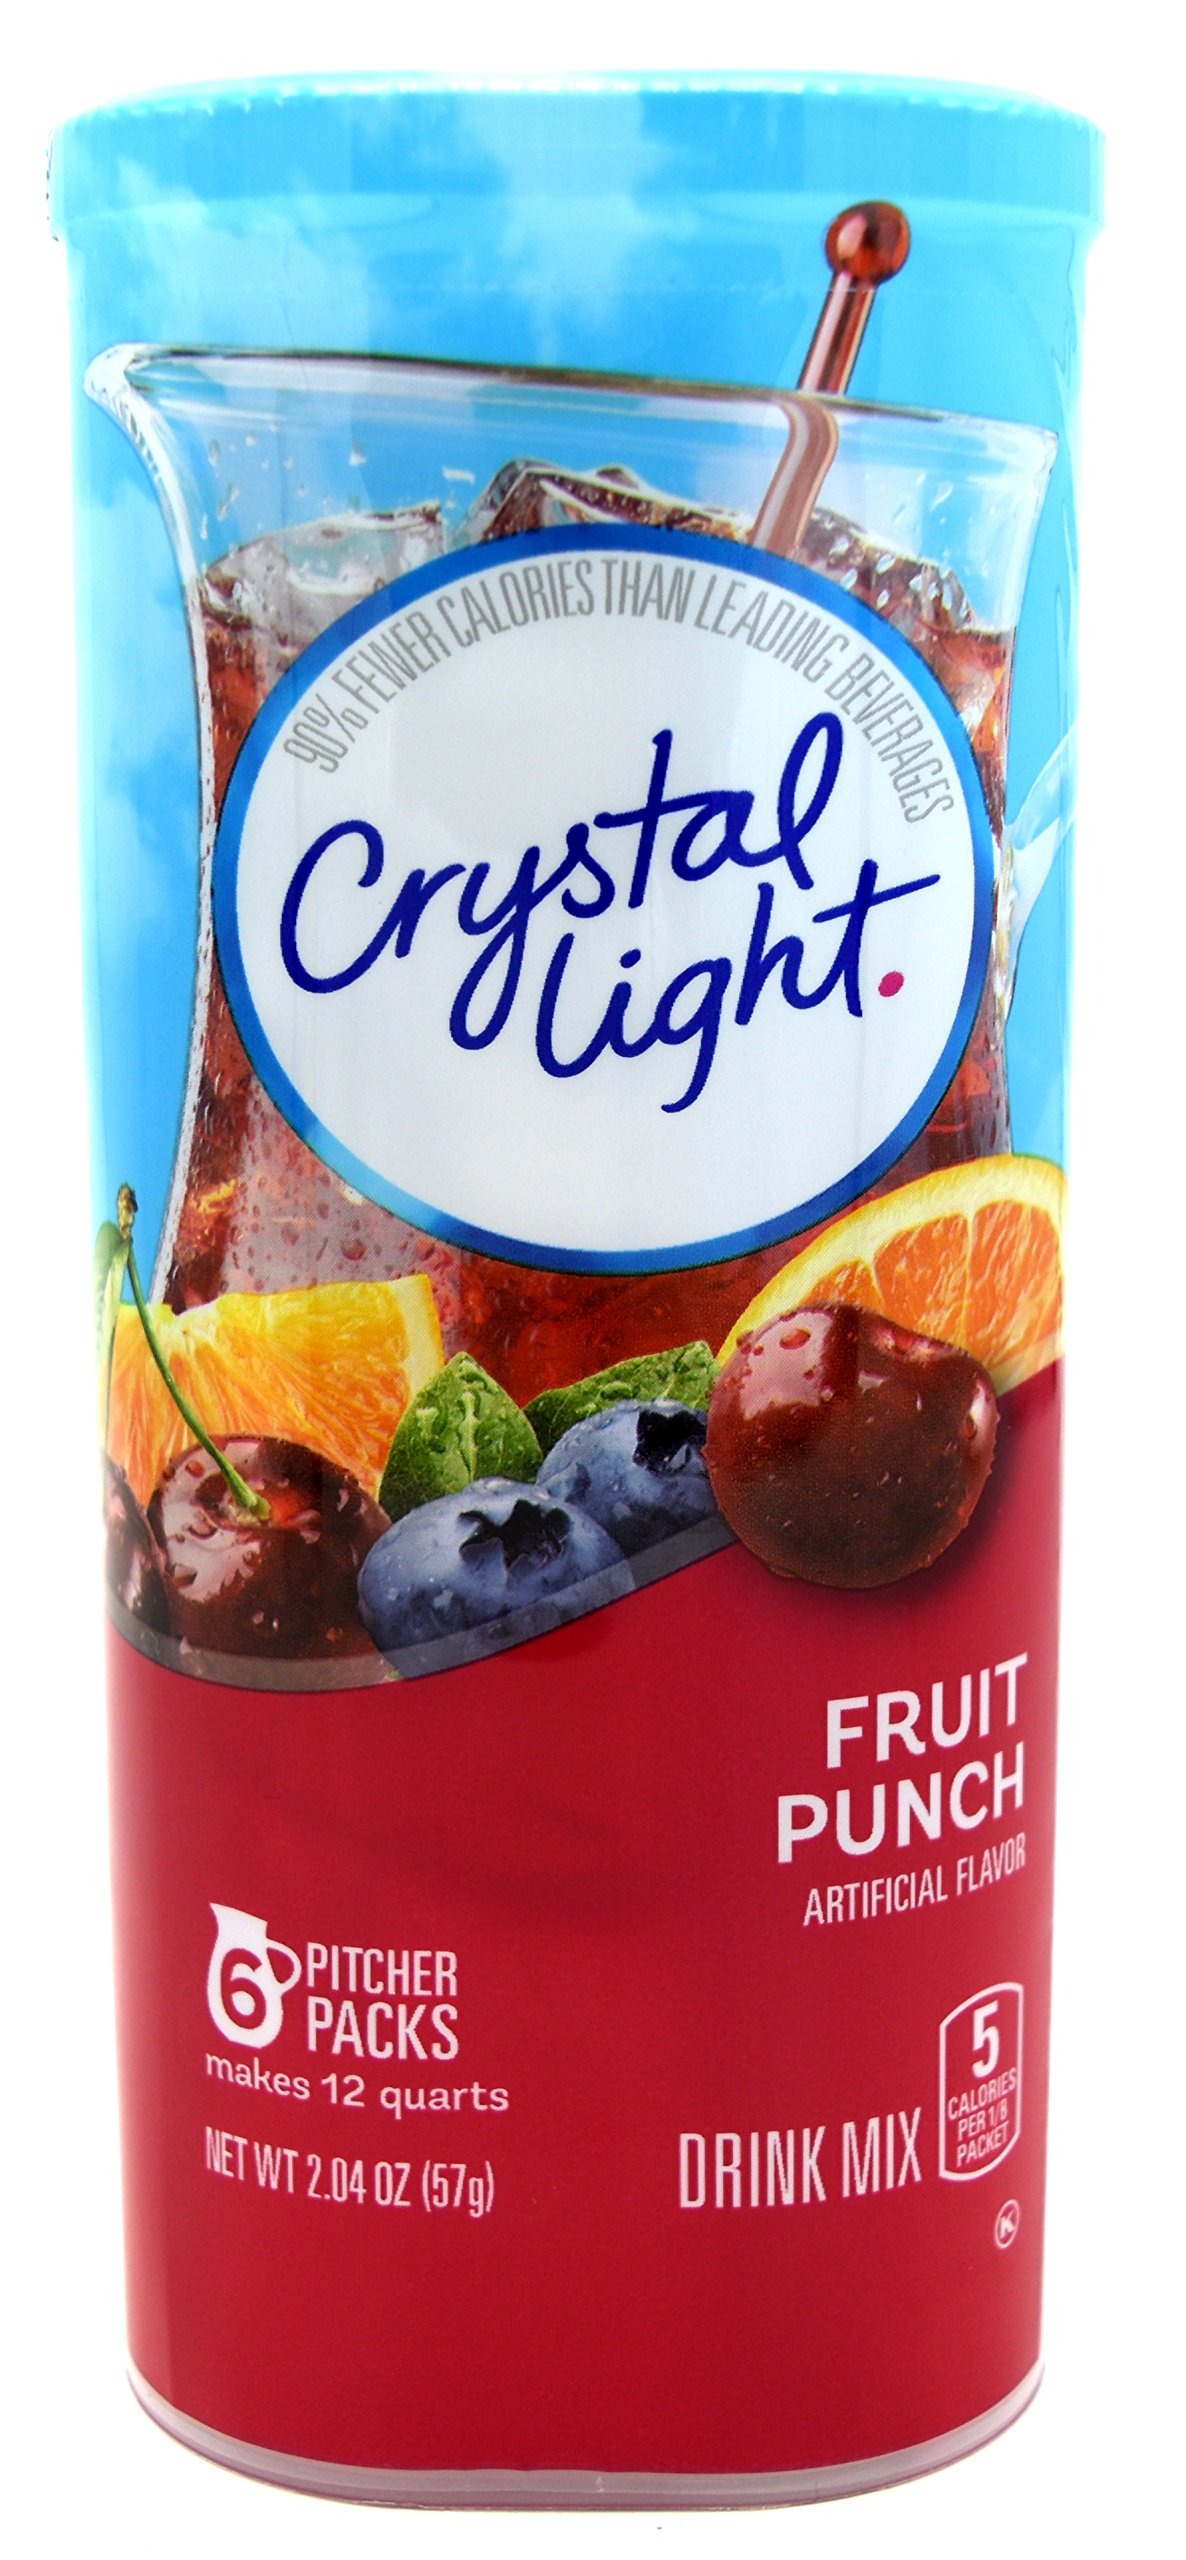
Item Name: Crystal Light Fruit Punch Drink Mix, 12-Quart Canister (Pack Of 14)
Bullet Point 1: Each Canister Contains 6 2-Quart (6 2-Liter) Packets
Bullet Point 2: Low in Sodium and Caffeine Free
Bullet Point 3: Gluten Free and Kosher
Bullet Point 4: Each 8 Ounce (237 ml) Serving Contains 5 Calories
Product Description: Crystal Light turns the water you need into the water you will love. It transforms ordinary water with fabulous fruit flavors and tantalizing teas. Each sip is the perfect way to refresh, renew and satisfy your thirst for something different.
Value: 14.0
Unit: count

Price: 2.96